Tumburu

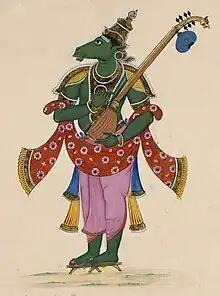
Painting of Tumburu

Tumburu is the foremost among the gandharvas, the celestial musicians of Hindu mythology. Accounts depict him performing in the courts of the deities Kubera and Indra, and as singing the praises of Vishnu. He is said to lead the gandharvas in their singing.